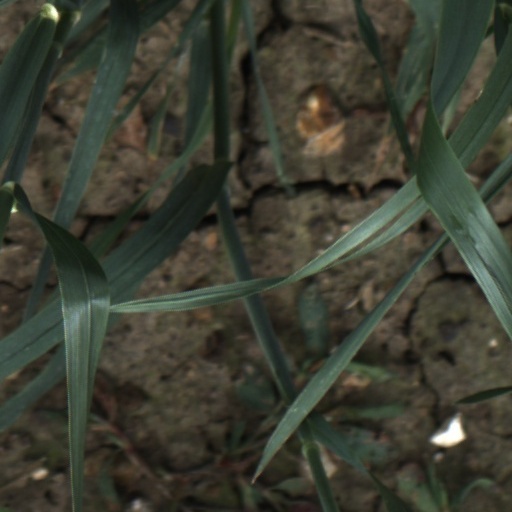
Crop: wheat